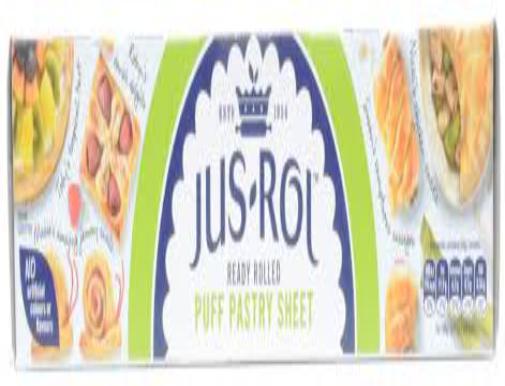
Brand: Jus-Rol
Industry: Food